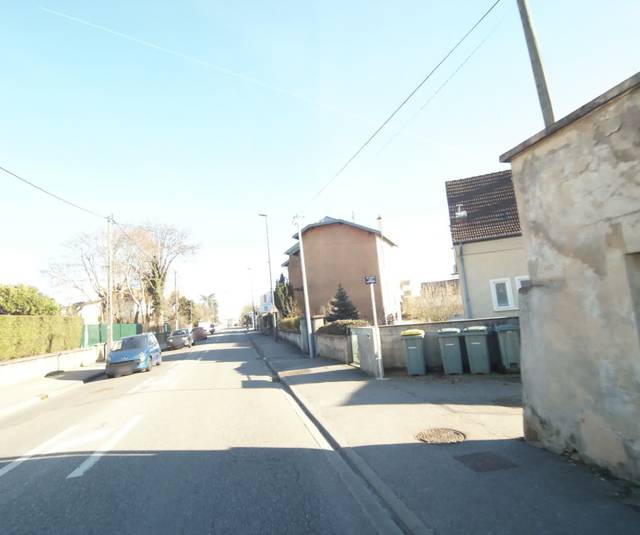
Region: France
Coordinates: 48.702, 6.199